Las Vegas Concours d'Elegance

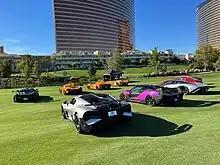
2022 event at the Wynn Golf & Country Club

The Las Vegas Concours d'Elegance (officially known as the Concours at Wynn Las Vegas for sponsorship reasons) is an automotive Concours d'Elegance event and car show held annually at the Wynn Resort in Las Vegas, Nevada.